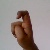
The image shows a hand gesture representing the letter 'X' in Indian Sign Language.